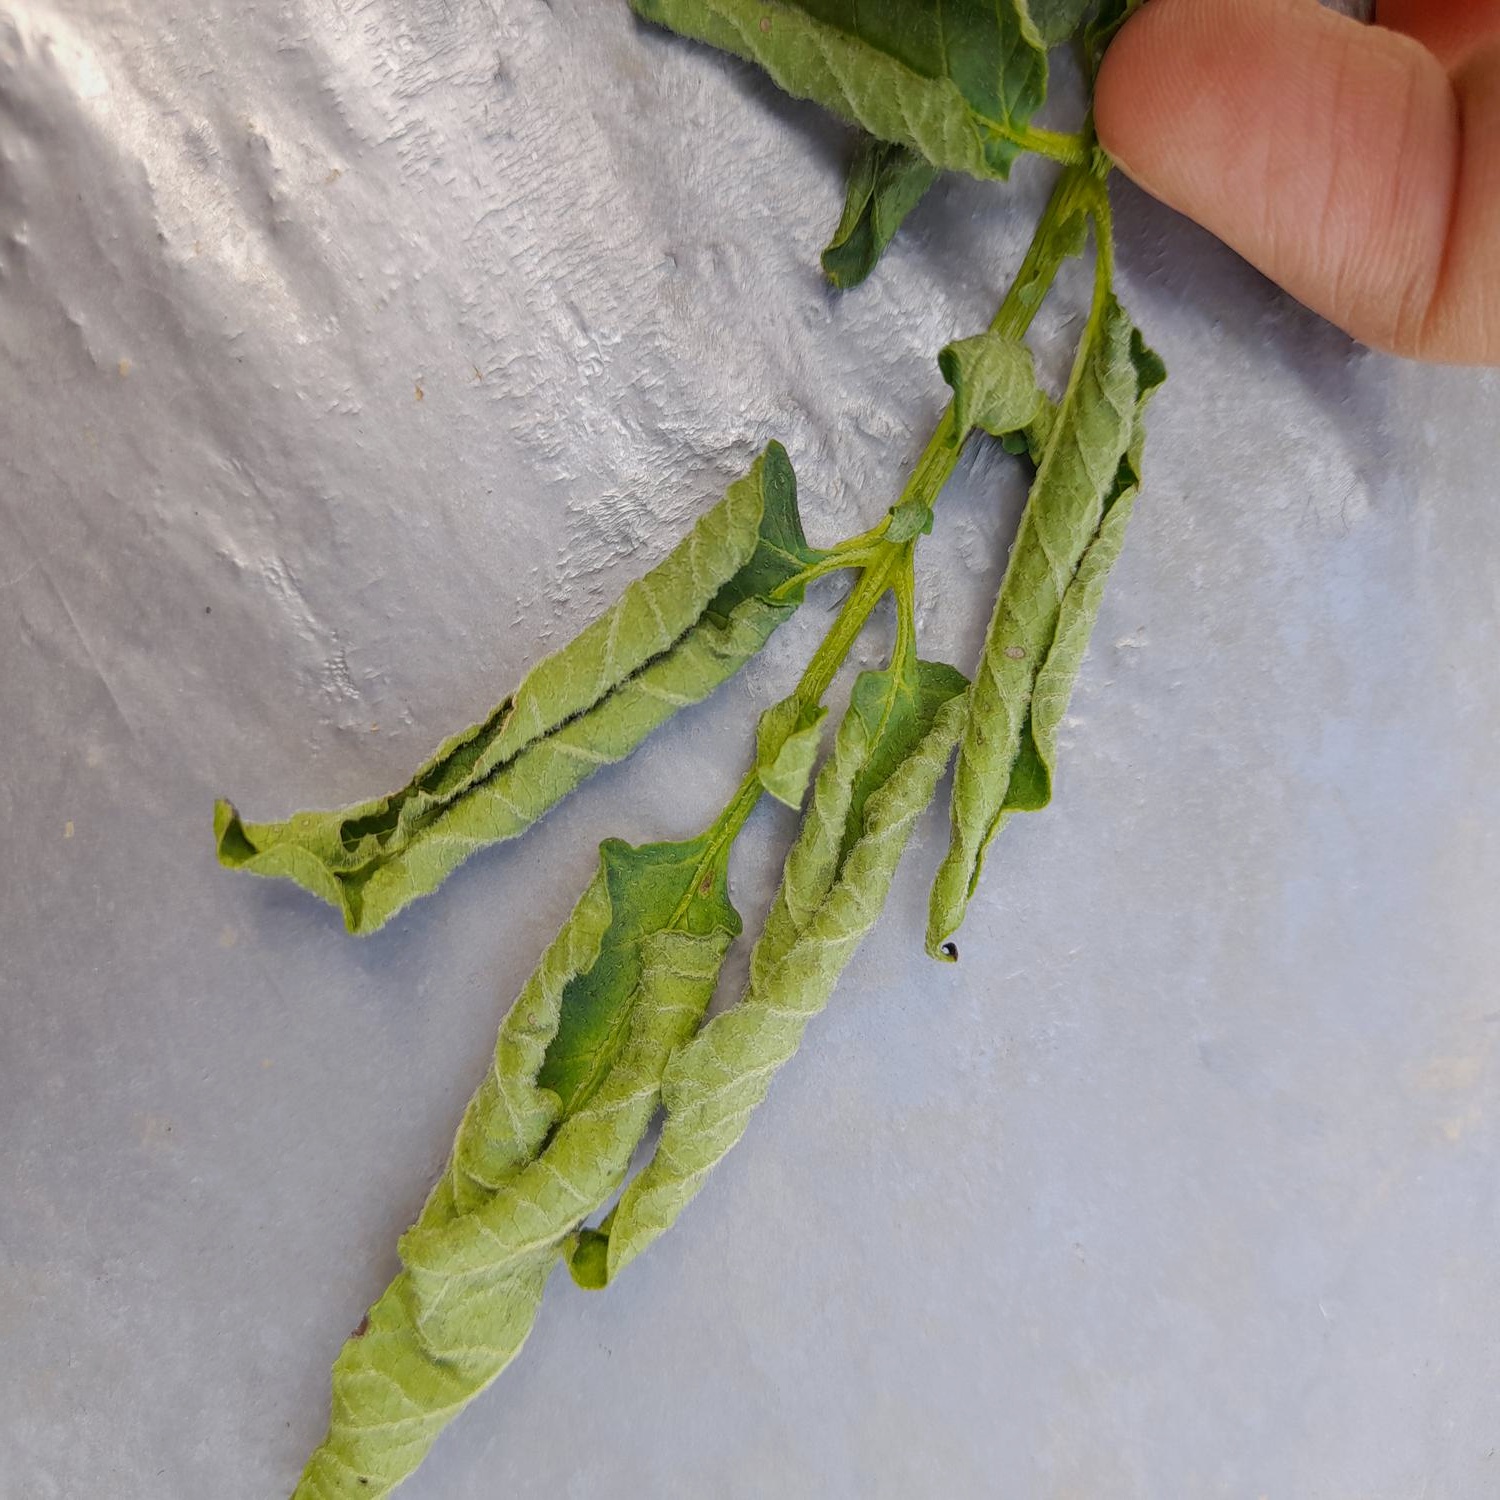
Etiqueta: Pudricion_Parda